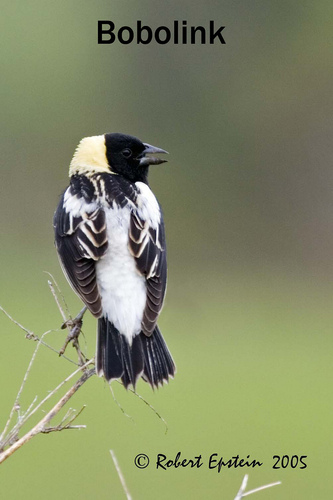
this is a bird with a white back, black feathers, a white nape and black head.
this bird can be most easily recognized it's black head and distinct yellow nape, black wings with white wingbars, and white back; it's peak is of medium size and pointed.
a bird with a bill that curves downwards and a black brown
this is a bird with a white back and rump, black wings and head and a yellow nape.
black, white and brown bird, small, but has a large belly with a small beaka fluffy white backed bird with black wings and a yellowish back of the head.
this bird has wings that are black and white and has a short bill
this bird has wings that are black and has a white belly
this bird has short and sharp peak with a yellow crown.
a white bird with brown striped primaries, yellow nape and black crown.
Species: Bobolink